Sean Hughes (comedian)

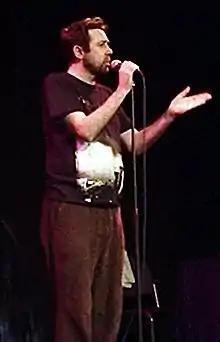
Hughes in 2009

Sean Hughes (10 November 1965 – 16 October 2017) was a British-born Irish comedian, writer and actor. He starred in his own Channel 4 television show "Sean's Show" and was one of the regular team captains on the BBC Two musical panel game "Never Mind the Buzzcocks".